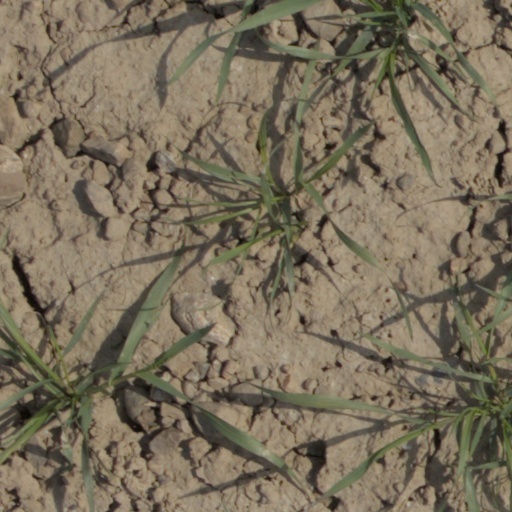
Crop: wheat